Towson University

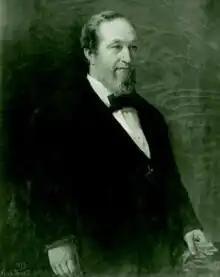
McFadden Alexander Newell

The General Assembly of Maryland established what would eventually become Towson University in 1865, with the allocation of funds directed toward Maryland's first teacher-training school, or then called "normal school" (term used from a new French tradition). On January 15, 1866, this institution, known then as the "Maryland State Normal School" (M.S.N.S.), officially opened its doors as part of the substantial modern educational reforms prescribed by the Unionist/Radical Republican Party-dominated Maryland Constitution of 1864 of the Civil War-era state government, which provided for a new state superintendent of public instruction and a Board of Education to be appointed to advise and supervise the counties, in addition to the already progressive public educational system previously established in 1829 in Baltimore City. Located then at Red Man's Hall on North Paca Street in Baltimore, the new teachers' school originally enrolled eleven students and fostered three faculty members. McFadden Alexander Newell served as the school's first principal as well as the State Superintendent of Public Instruction and oversaw the first graduating class of sixteen students in June 1866.